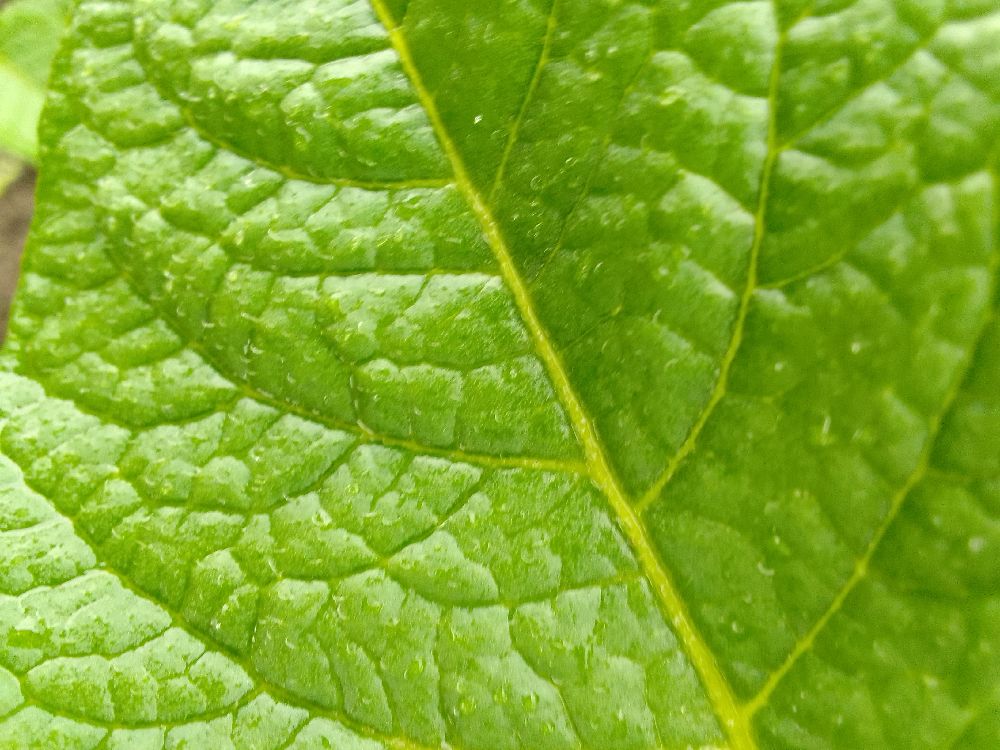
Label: Healthy